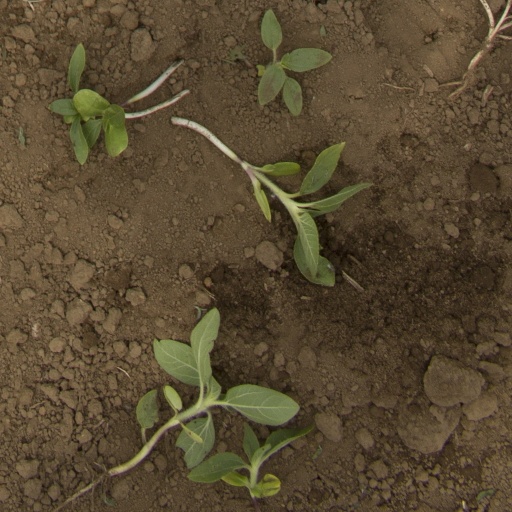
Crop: Jerusalem artichoke